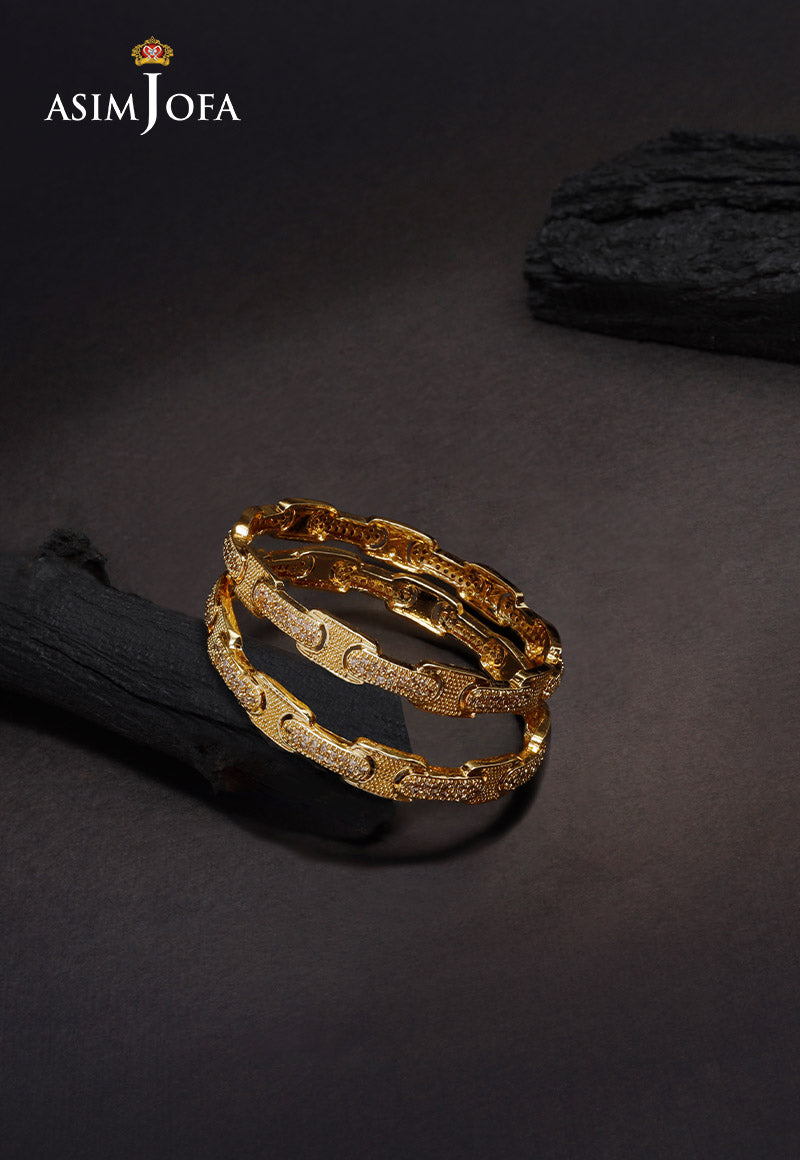
gold bangle